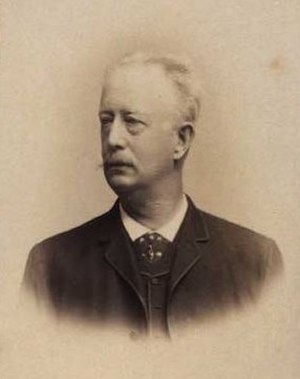
Sophus Skeel
Sophus Frederik Erik Otto Skeel var en dansk godsejer og politiker, far til Erik og Otto Skeel.